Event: Typhoon Ruby
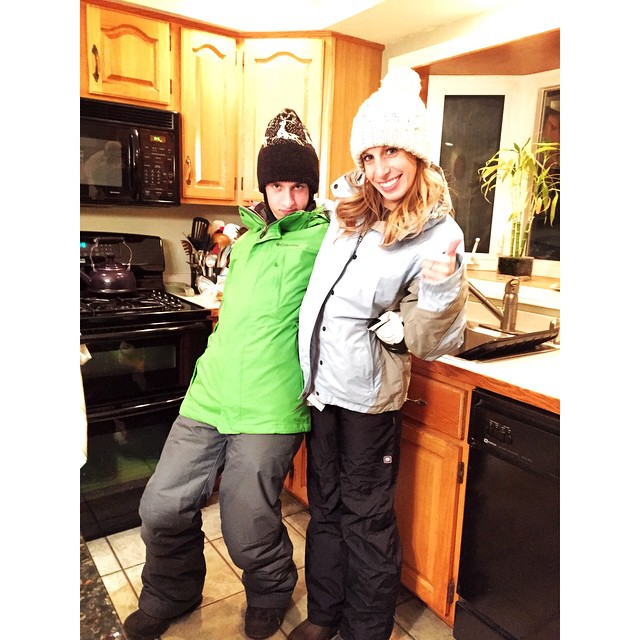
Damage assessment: no_damage